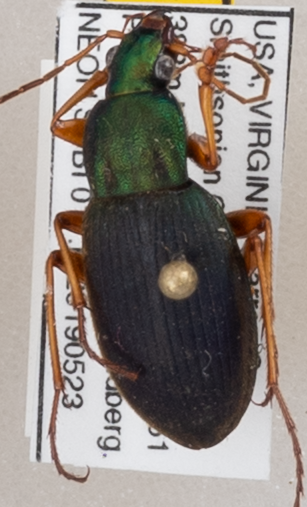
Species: Chlaenius aestivus
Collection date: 2019-05-23
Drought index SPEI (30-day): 0.522
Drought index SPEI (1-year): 2.09
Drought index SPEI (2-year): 2.09